Alan Scott (RAF officer)

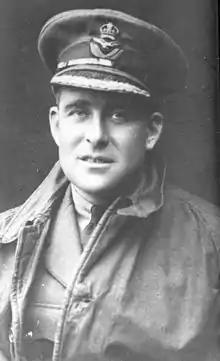
Scott in Royal Air Force uniform

Group Captain Alan John Lance Scott, (29 June 1883 – 16 January 1922) was an officer in the Royal Flying Corps and Royal Air Force during the First World War and the following years.